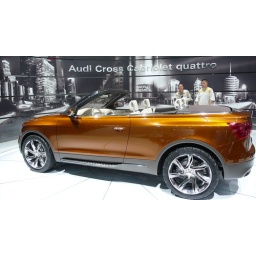
audi.... just read the sign above the car